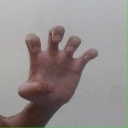
अक्षर: झ